Cliffside (Scottsville, Virginia)

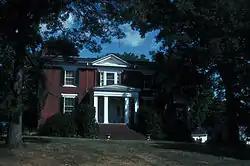
Cliffside, April 1971

Cliffside is a historic home located near Scottsville, Albemarle County, Virginia. It was built in 1835, and is a two-story, brick central passage plan dwelling on a high basement in the Federal style. A side passage rear ell was added between about 1850 and 1860. Both sections have low-pitched gable roofs and the front facade features an original single-story, tetrastyle Greek Revival portico. Also on the property are a contributing structure, the "Ginger House", a one-story frame office/schoolhouse probably erected in the mid-19th century, and the family cemetery. The house served as General Philip Sheridan's headquarters during the American Civil War.